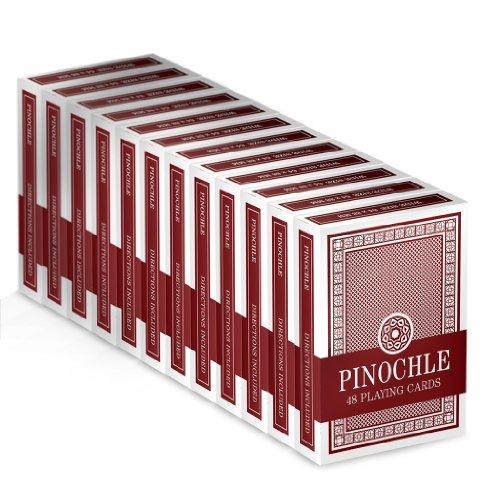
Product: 12 Red Decks of Pinochle Playing Cards by Brybelly
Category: Toys & Games | Games & Accessories | Card Games | Standard Playing Card Decks
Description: Set of 12 decks red Pinochle cards.
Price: $16.98